Big Bell, Western Australia

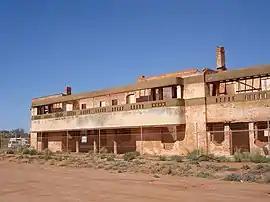
The ruins of the Big Bell Hotel, 2009.

Big Bell is a ghost town in Western Australia located approximately south west of the town of Cue. The town was established in 1936, and was home to the Big Bell Gold Mine.